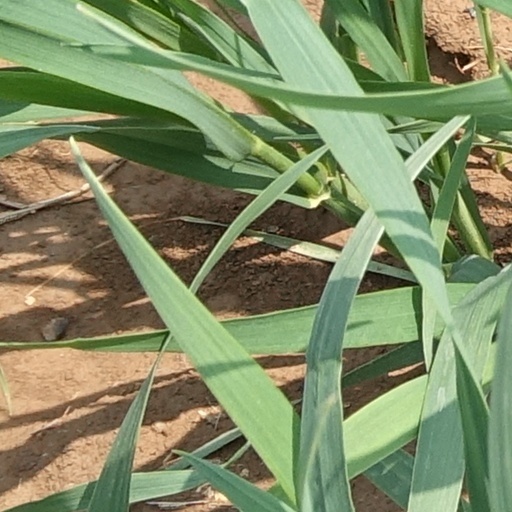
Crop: wheat